Busem Şeker

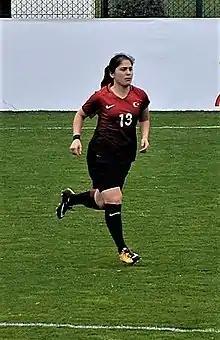
Busem Şeker for Turkey national (April 2018)

Busem Şeker (born 19 July 1998) is a Turkish-German football midfielder currently playing in the Turkish Women's Football Super League for Fenerbahçe. She is a member of the Turkey women's national team.